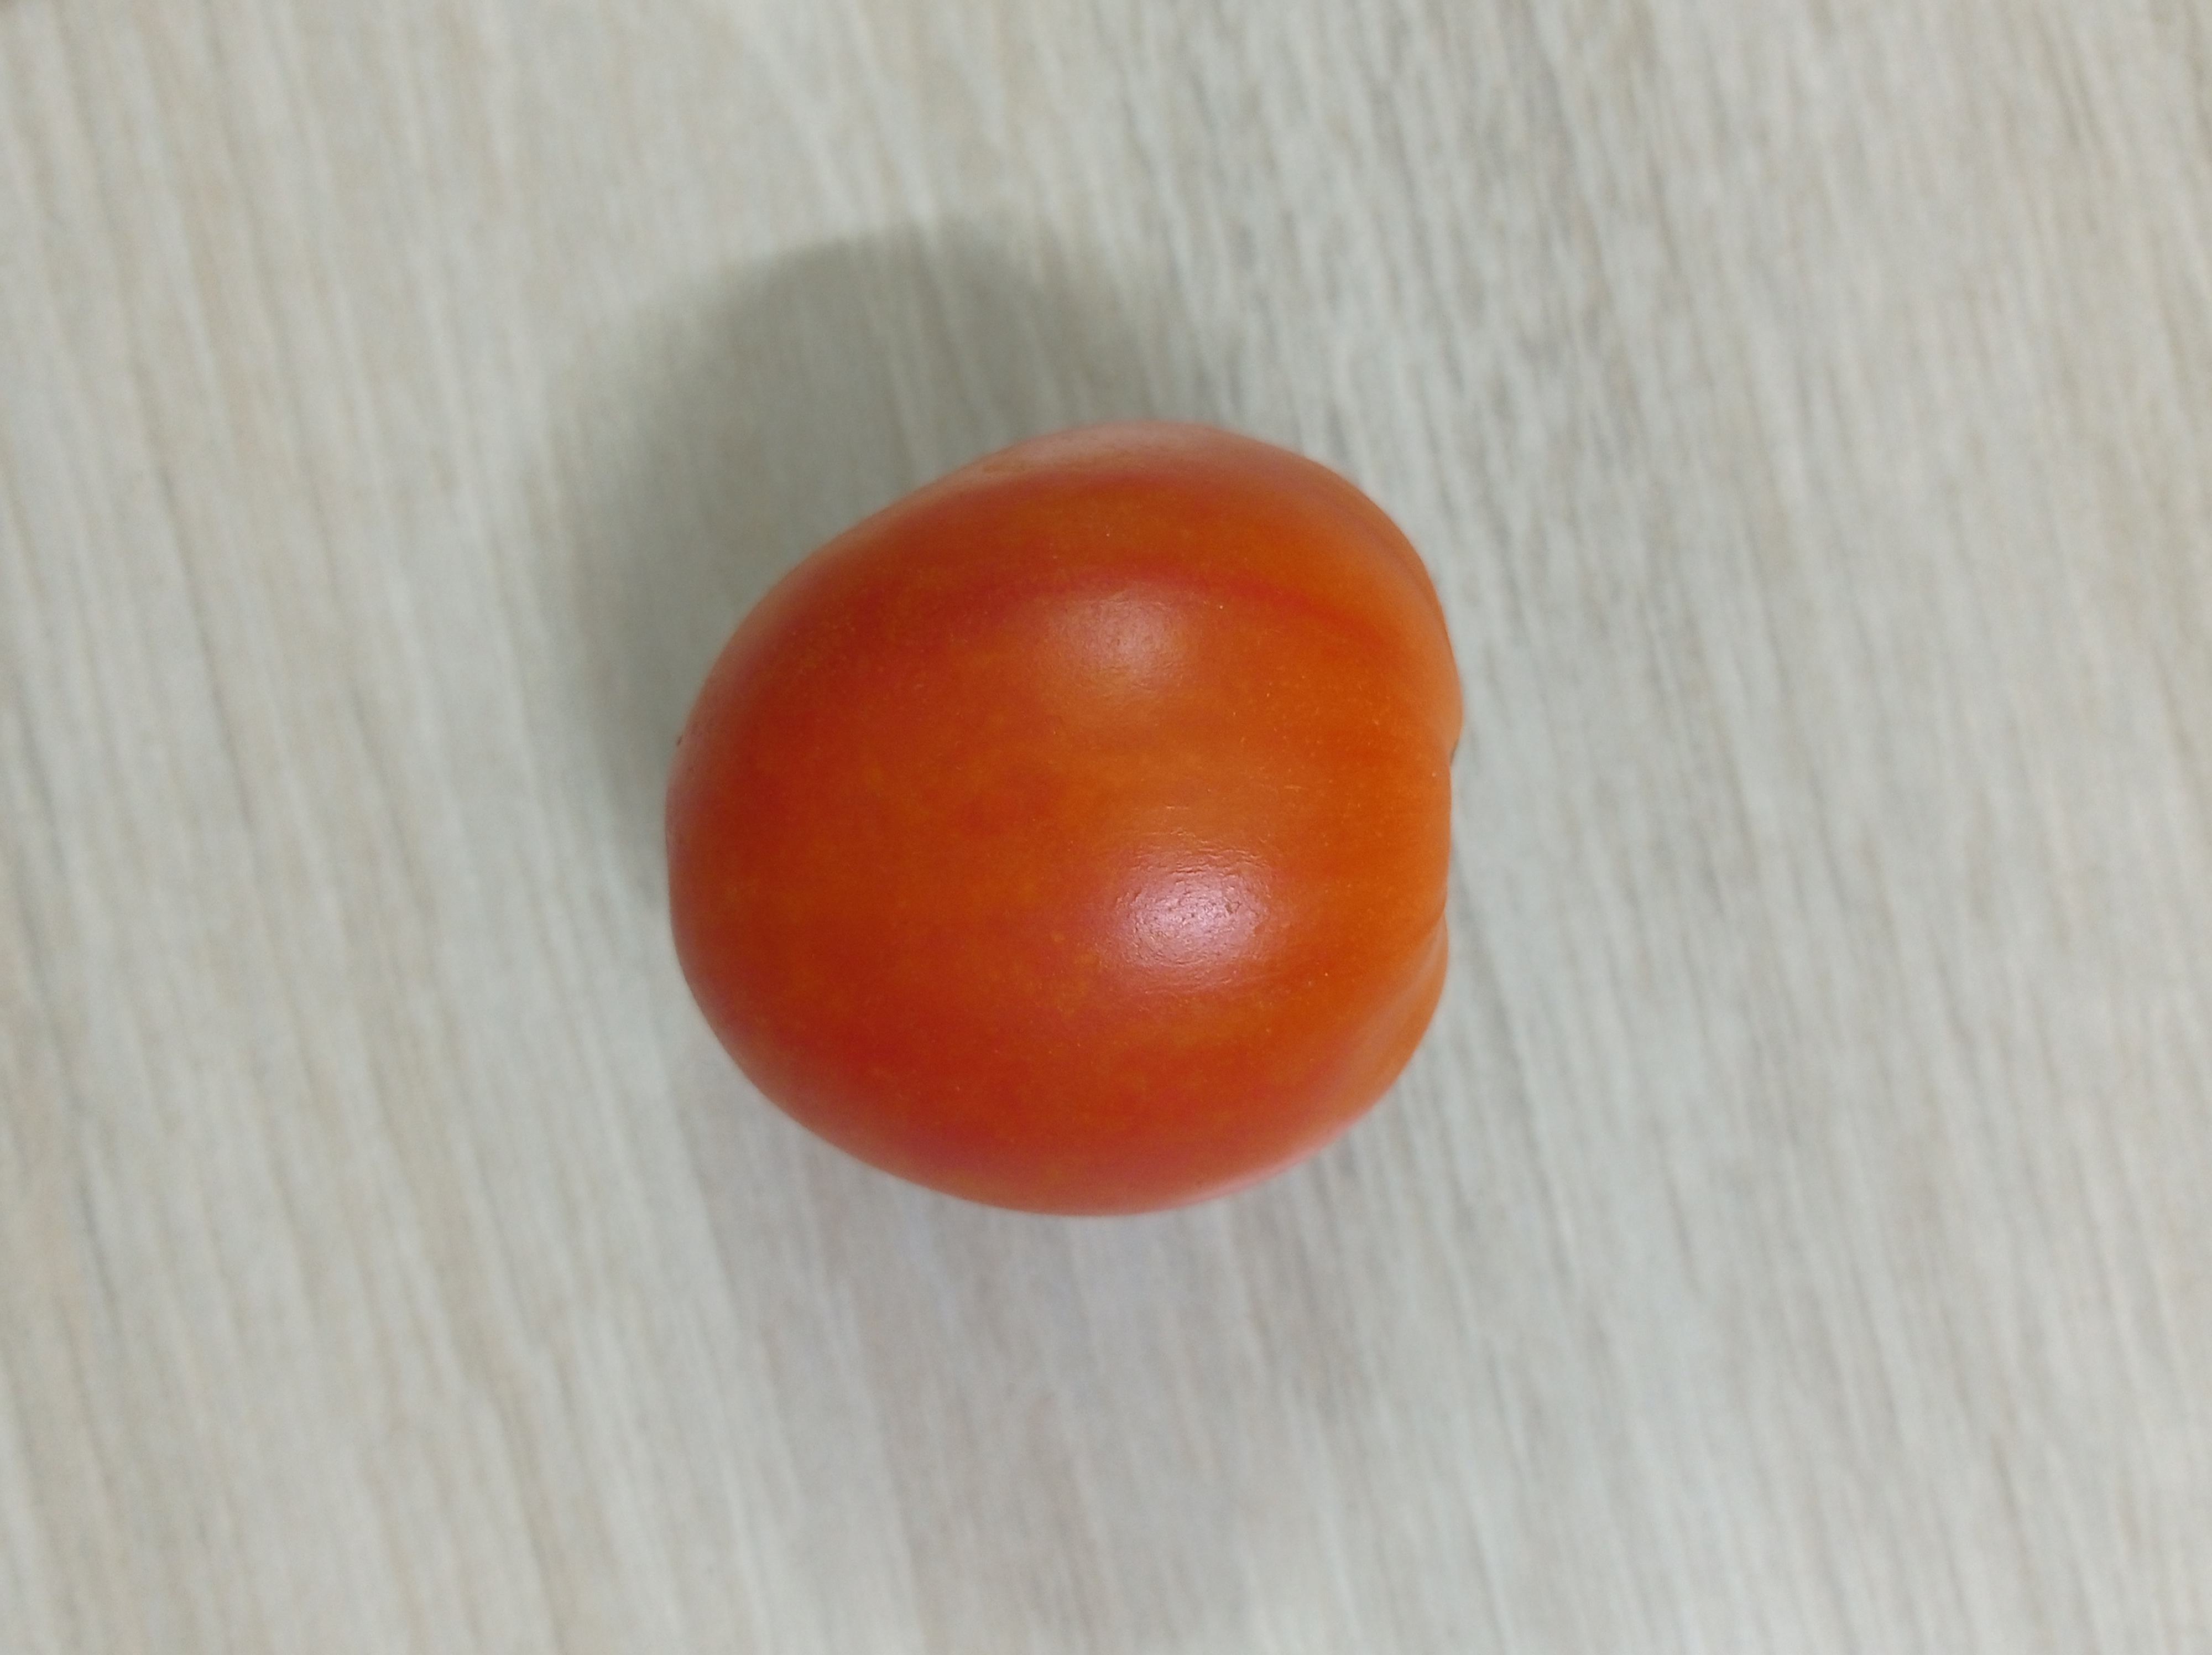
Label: Fresh